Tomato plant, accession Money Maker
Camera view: vertical (180 deg); turntable rotation: 210 degrees
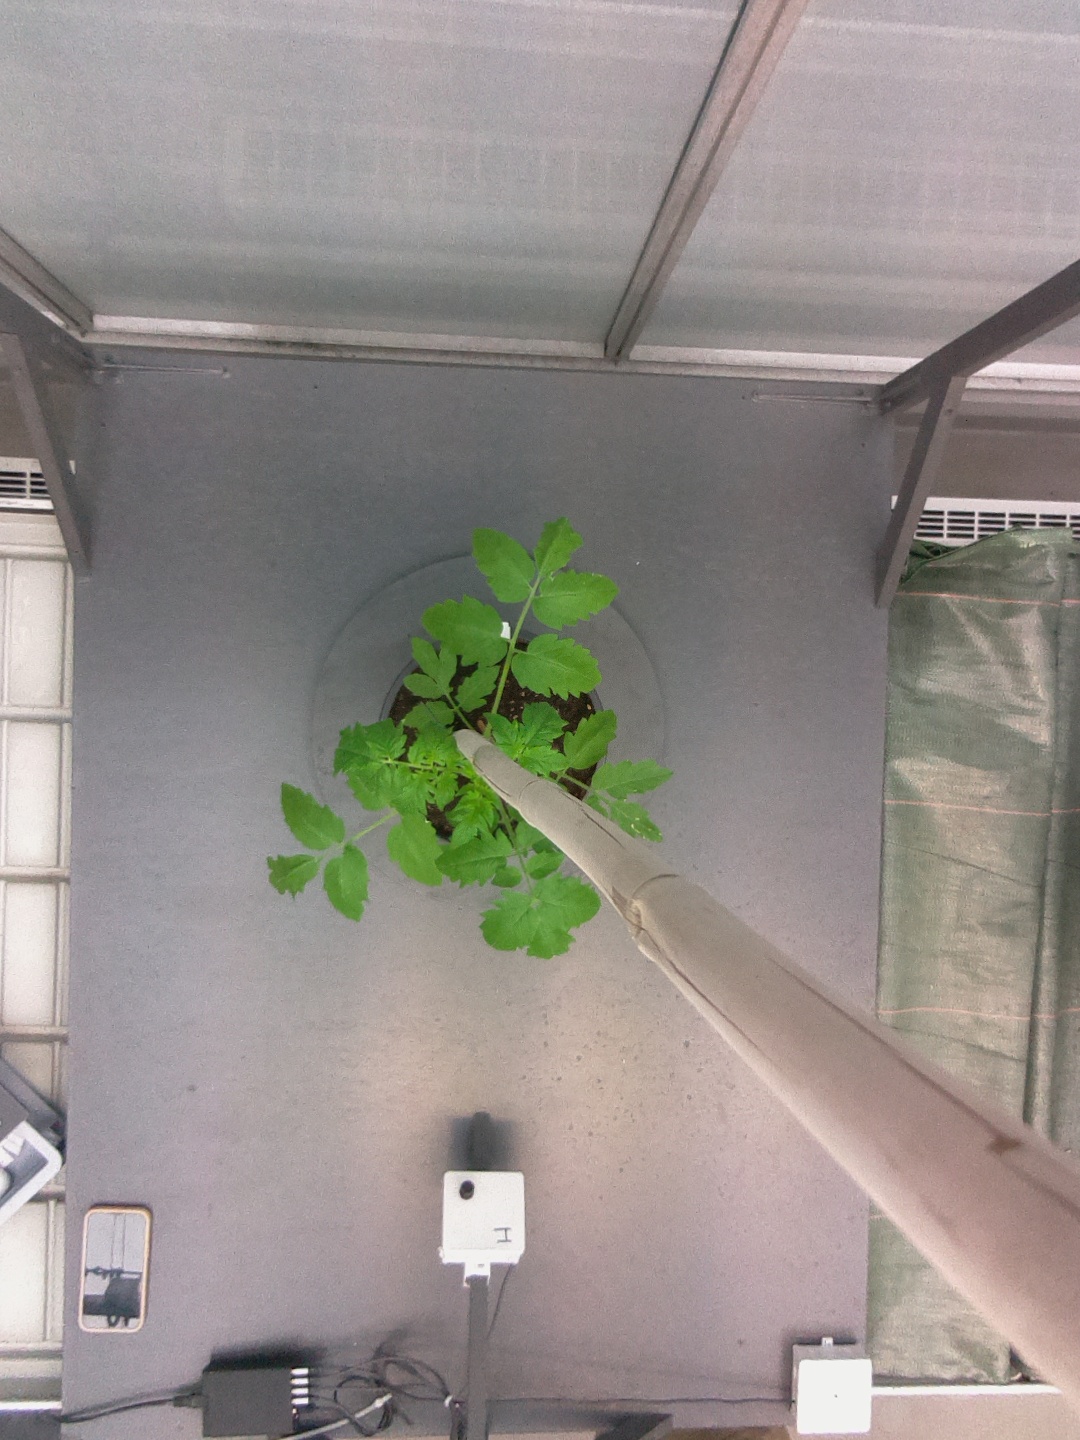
BBCH growth stage 13: 6 of true leaves visible